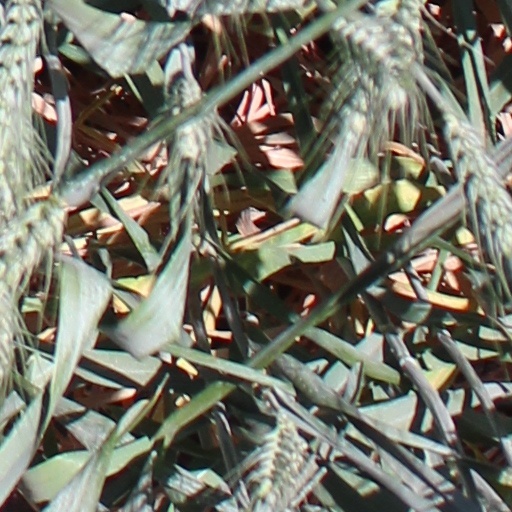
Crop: wheat